Vera Zvonareva

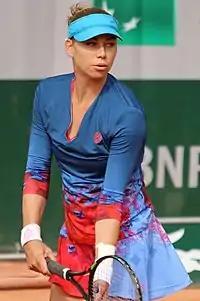
Zvonareva at the 2019 French Open

Zvonareva started the 2019 season at the Shenzhen Open. She reached the semifinals where she was set to face two-time finalist Alison Riske. She retired from the match due to a left hip injury. As the top seed for qualifying at the Australian Open, she fell in the first round of qualifying to Australian Astra Sharma.